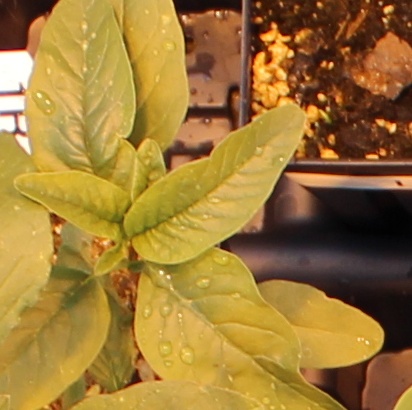
Label: Waterhemp